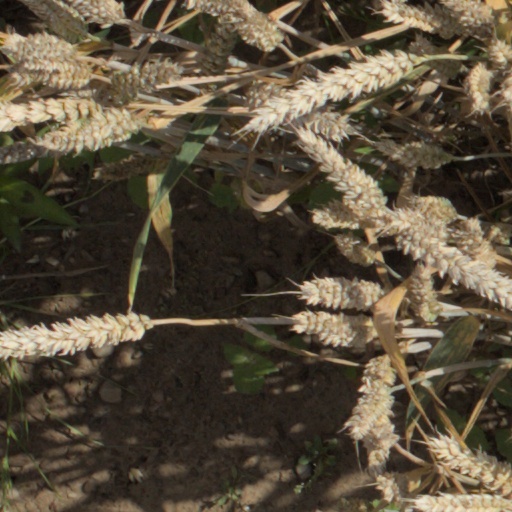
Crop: wheat